Les Grosses Têtes

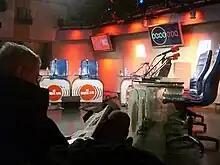
Radio studio

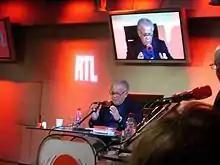
Former presenter Philippe Bouvard

Les Grosses Têtes ("The Big Heads" or "The Big Brains" in English) is a daily comedy radio programme on the French language RTL radio network. Broadcast since 1 April 1977, the current host since 2014 has been Laurent Ruquier.